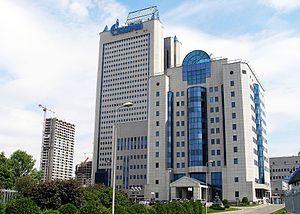
Moscou est la capitale de la Russie et compte environ douze millions six cent mille habitants intra muros sur une superficie de 2 510 km² ce qui en fait la ville la plus peuplée à la fois du pays et d'Europe. Sur le plan administratif Moscou fait partie du district fédéral central et a le statut de ville d'importance fédérale qui lui donne le même niveau d'autonomie que les autres sujets de la Russie. Elle est quasiment enclavée dans l'oblast de Moscou, mais en est administrativement indépendante. Ses habitants sont les Moscovites. Moscou se situe dans la partie européenne de la Russie au milieu d'une région de plaine. Sa latitude élevée lui vaut un climat froid et continental. Le Kremlin, son cœur historique, est édifié sur une colline qui domine la rive gauche de la rivière Moskova.